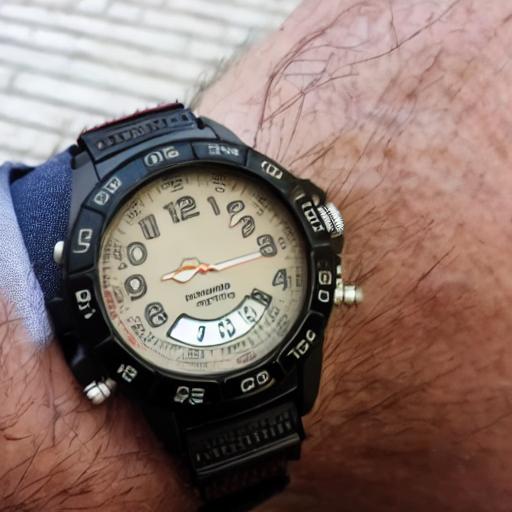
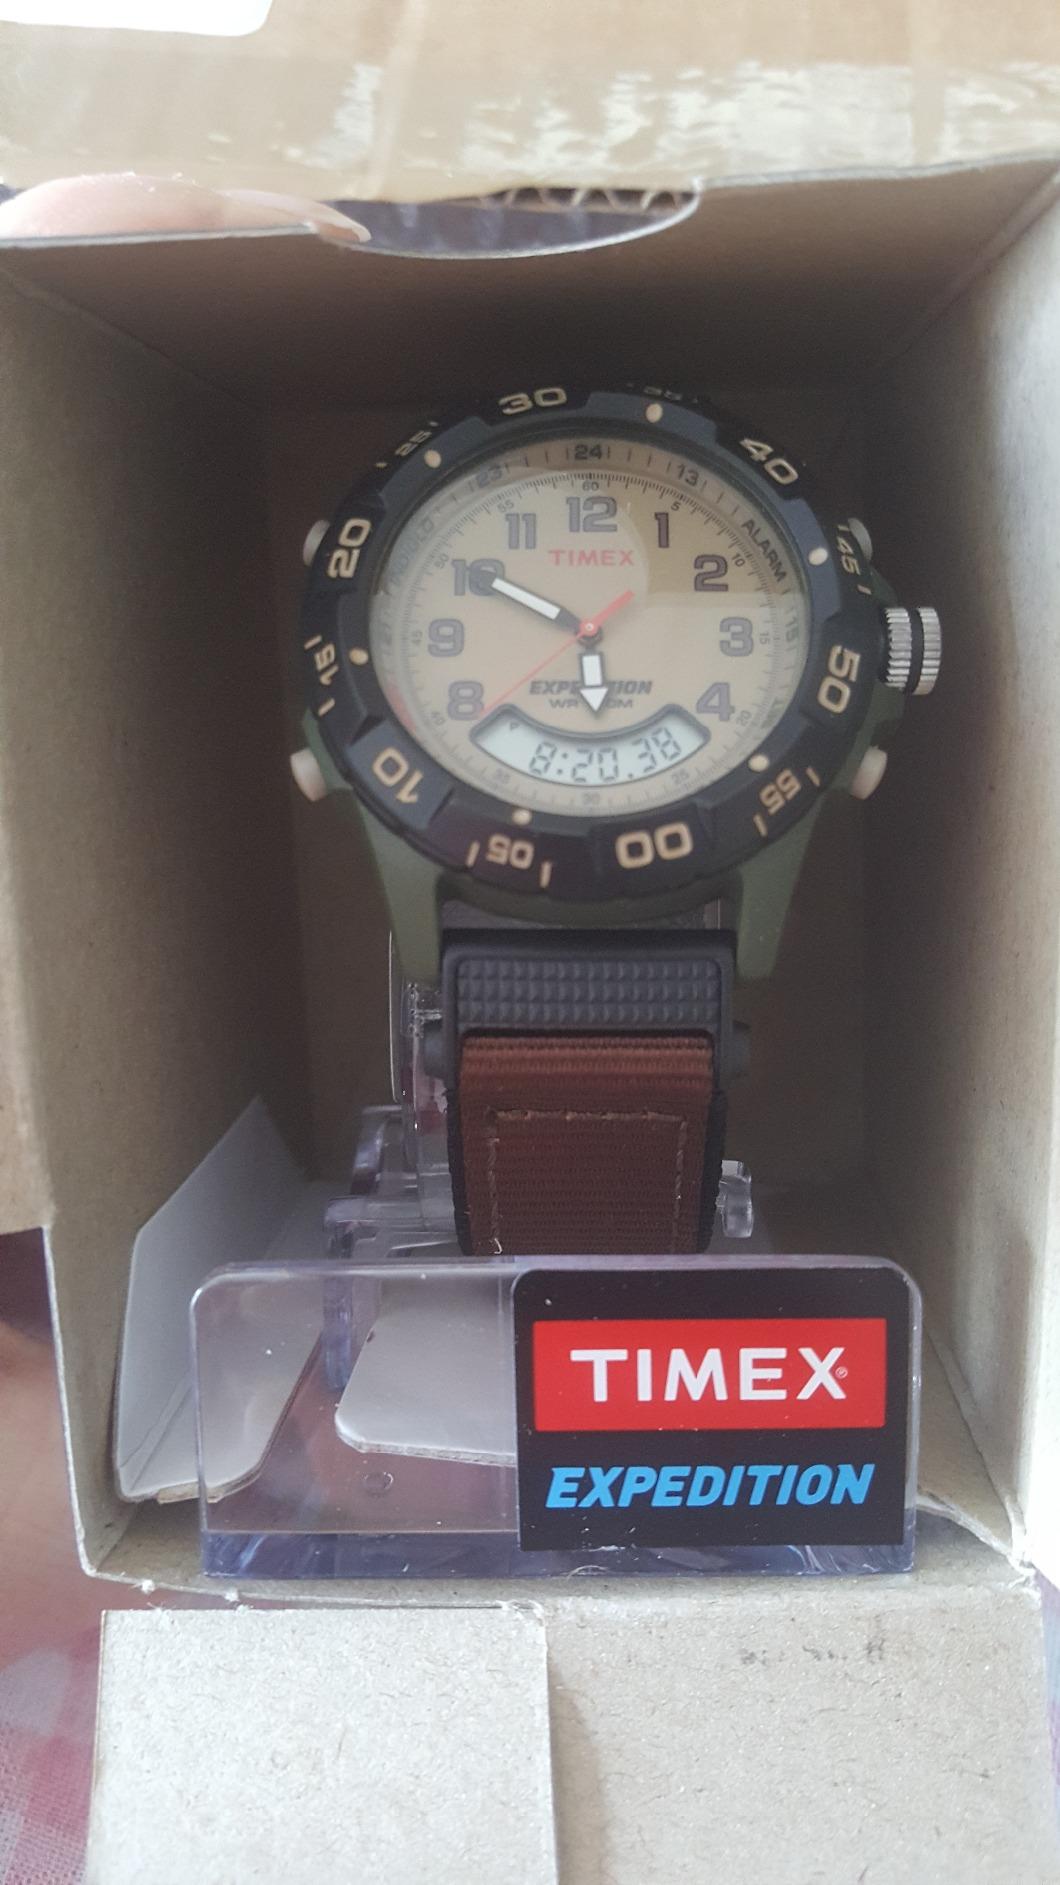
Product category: accessories_watch
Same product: no